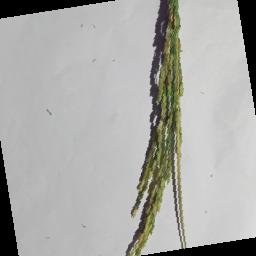
Label: Rice___Neck_Blast